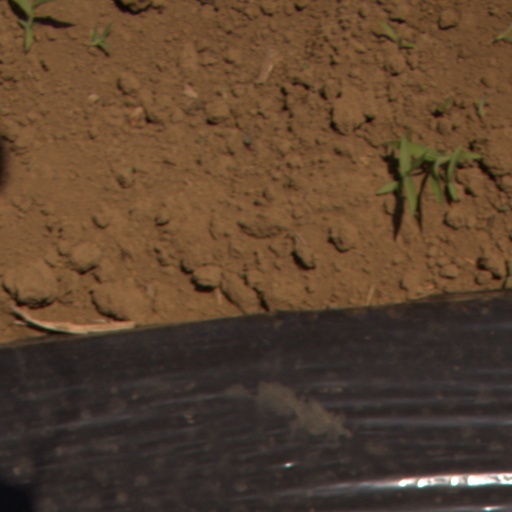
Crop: Jerusalem artichoke